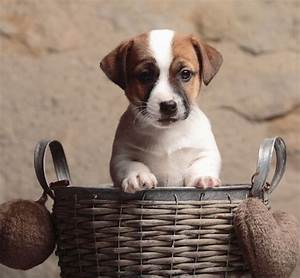
Label: cane